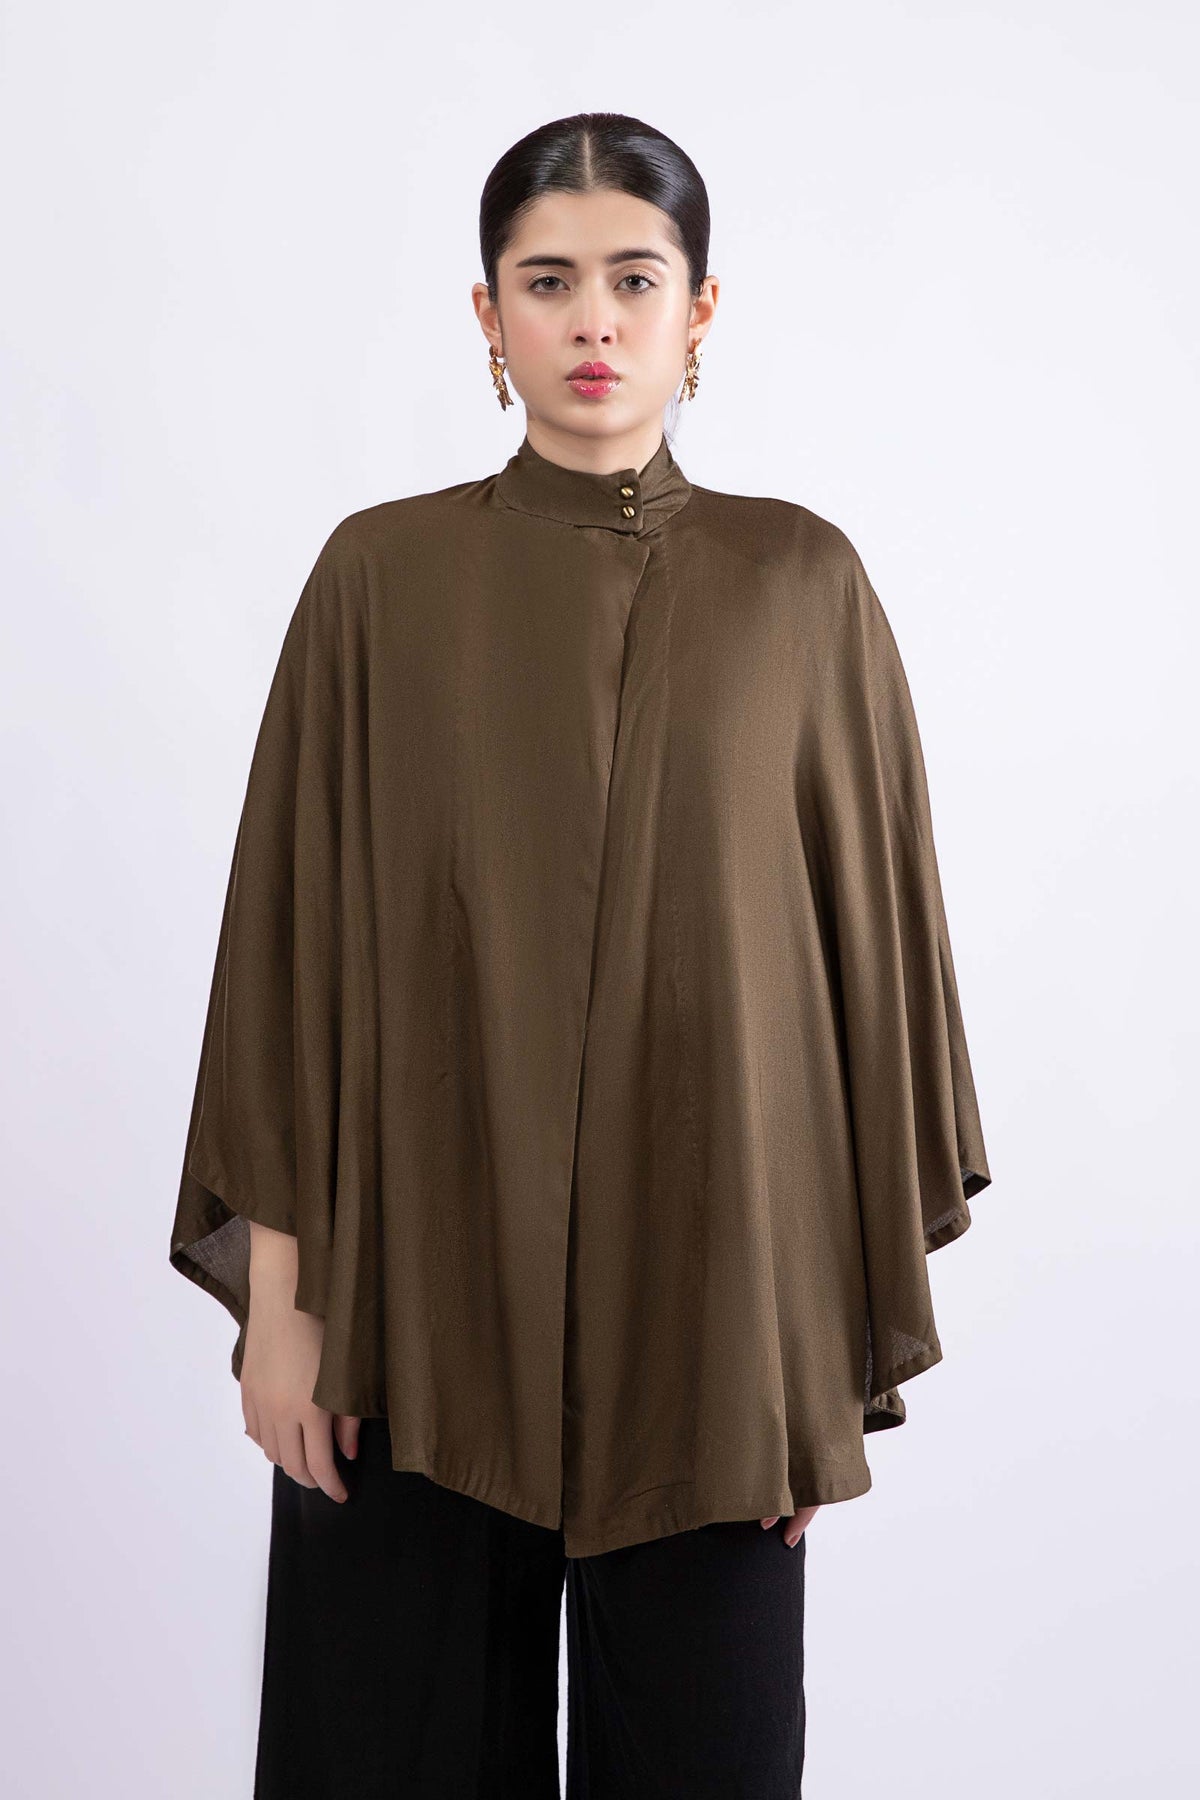
olive black cape top